Prairie Avenue

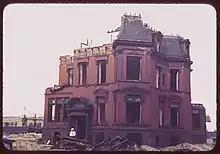
Old Otis home at 1709 Prairie

By 1911, warehouses and factories cramped the Prairie Avenue District. Large industry overtook the district by 1950. Early 21st century deindustrialisation, urban congestion, and historic preservation have brought the return of trendy buildings, and restored as well as renovated structures. Simultaneously new infill housing is resuscitating the district. Now, the historic northern section of the street is part of the Chicago Landmark Prairie Avenue District that is listed on the National Register of Historic Places. It was added to the National Register of Historic Places on November 15, 1972 and declared a Chicago Landmark on December 27, 1979. The historic district includes the 1800 and 1900-blocks of South Prairie, the 1800 block of South Indiana and 211 through 217 East Cullerton.